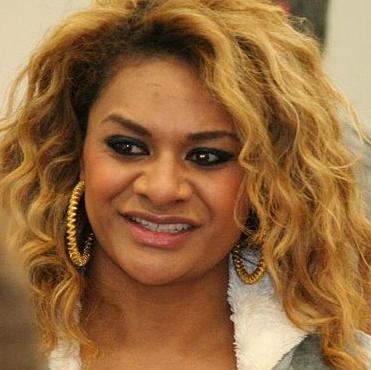
Age: 29